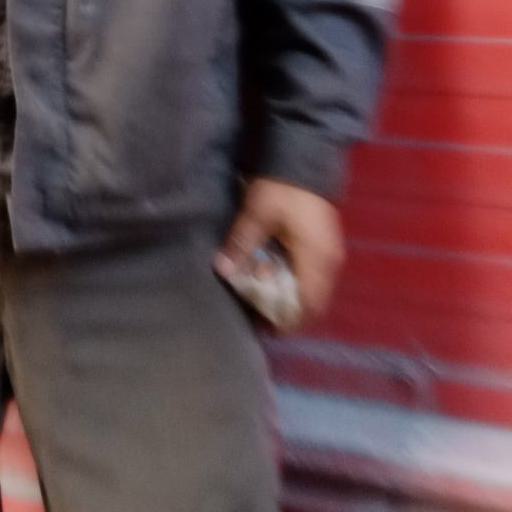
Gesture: no_gesture